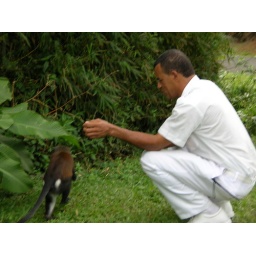
Mandoo feeding one of the monkeys in the rain forest